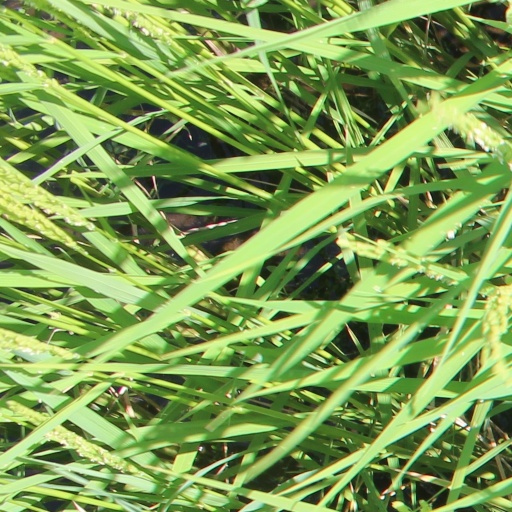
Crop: rice